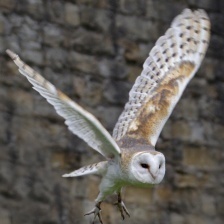
Species: BARN OWL
Scientific name: TYTO ALBA
ImageNet parent category: great_grey_owl